Ussy-sur-Marne

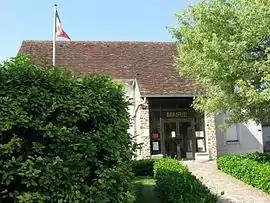
The town hall in Ussy-sur-Marne

Ussy-sur-Marne (literally "Ussy on Marne") is a commune in the Seine-et-Marne department in the Île-de-France region in north-central France.